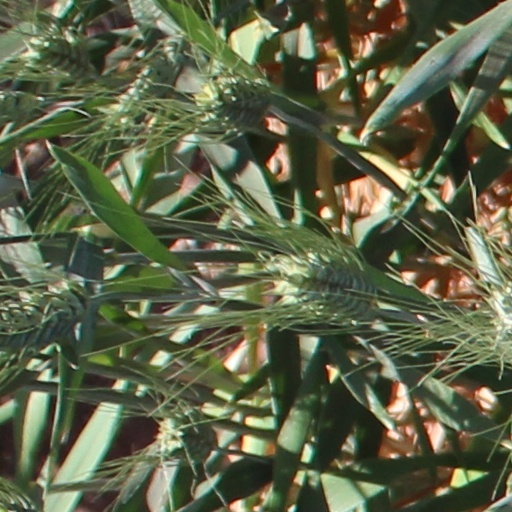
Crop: wheat